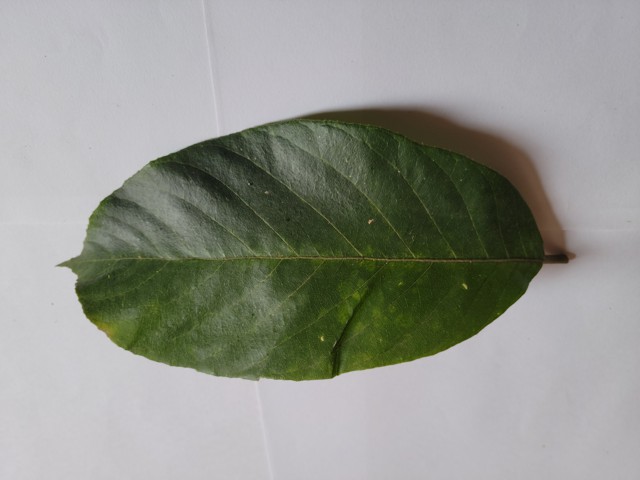
Plant: chapalish